History of Honduras

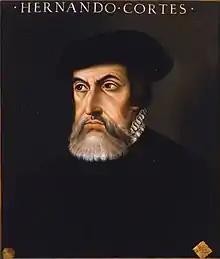
After the fall of Tenochtitlan, Hernán Cortés made his journey to the region of "las Hibueras", modern day Honduras.

Honduras was first sighted by Europeans when Christopher Columbus arrived at the Bay Islands very close to the island of Guanaja on 30 July 1502 on his fourth voyage. On 14 August 1502 Columbus landed on the mainland near modern Trujillo. Columbus named the country Honduras ("depths") for the deep waters off its coast.